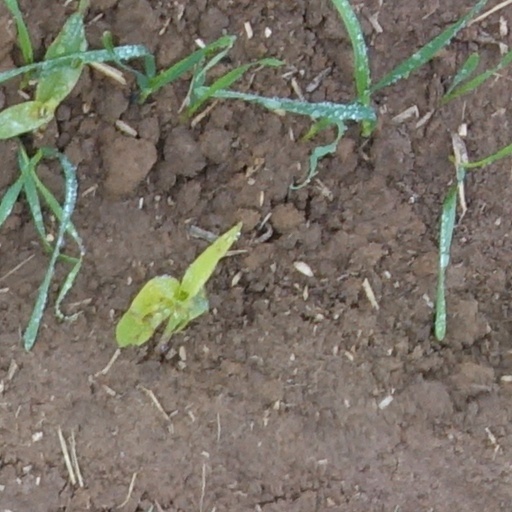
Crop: wheat